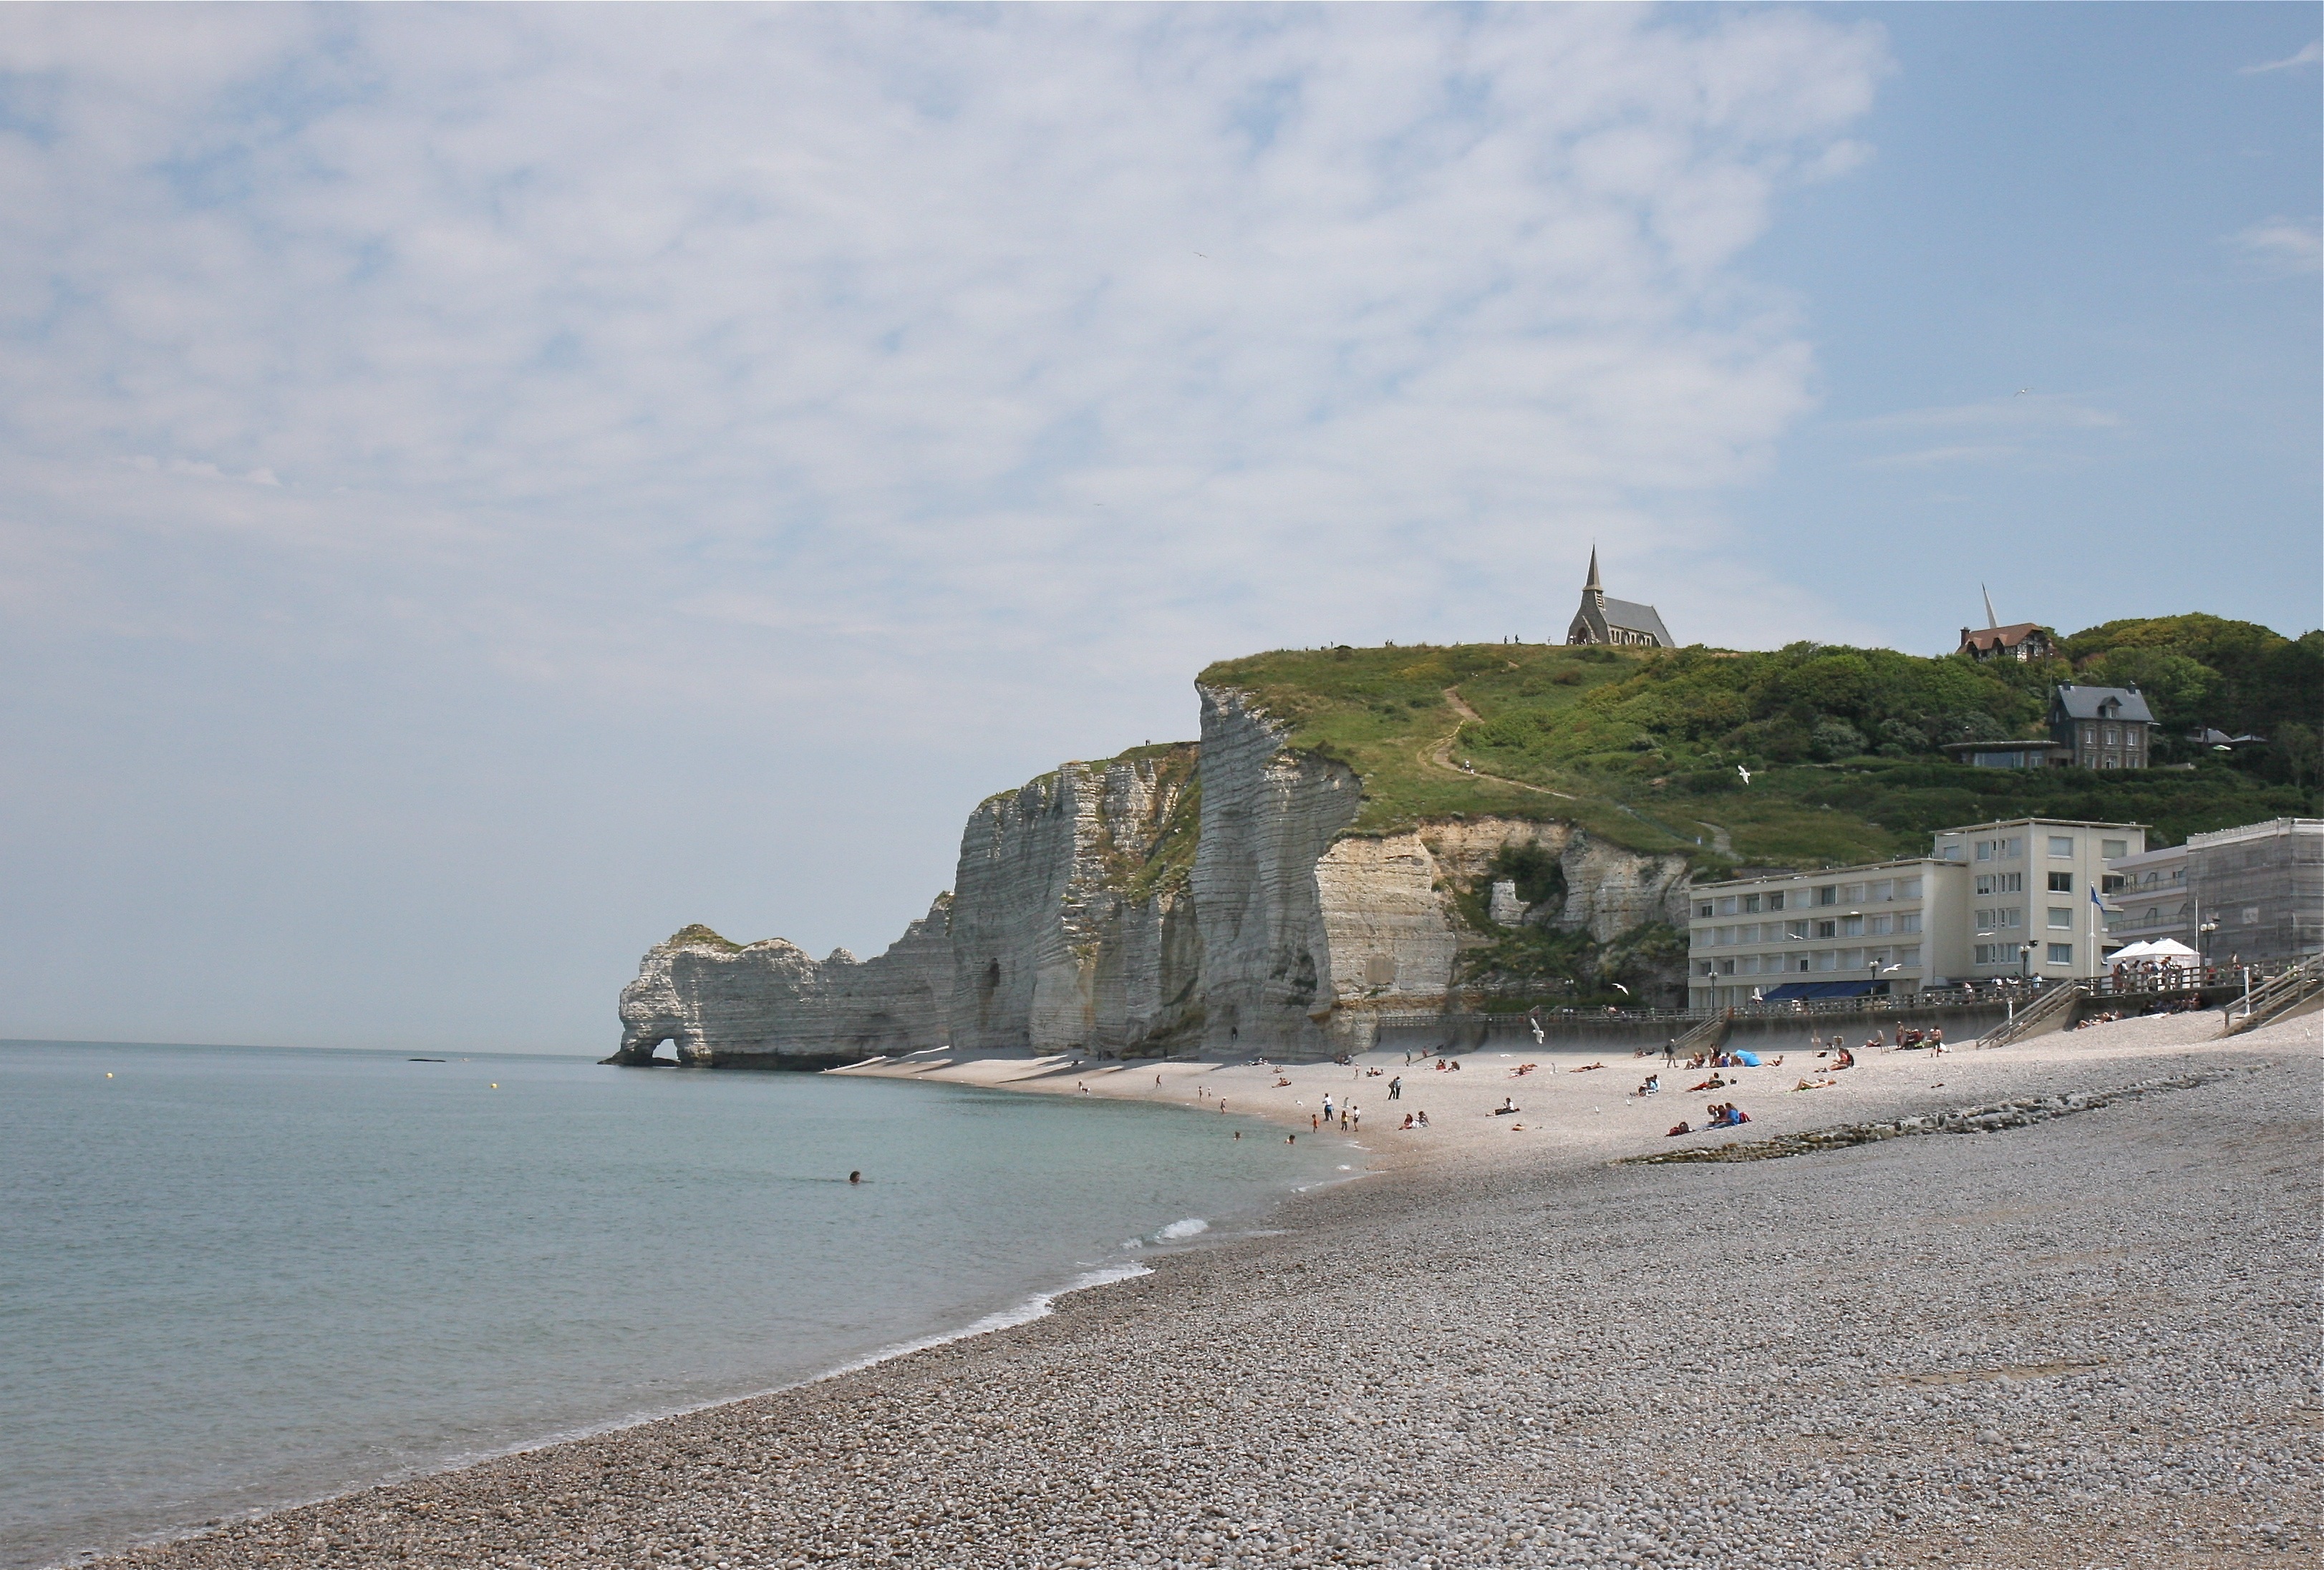
beach, sea, coast, sand, ocean, shore, vacation, cliff, france, cove, tower, bay, fortification, terrain, body of water, cape, etretat